Orange walk

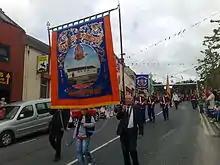
Battlehill LOL 395 marching in Tandragee on 12 July 2008

Orange walks, or Orange marches, are a series of parades by members of the Orange Order and other Protestant fraternal societies, held during the summer months in various Commonwealth nations, and most notably across Northern Ireland. The parades typically build up to 12 July celebrations marking Prince William of Orange's victory over King James II and VII at the Battle of the Boyne in 1690.